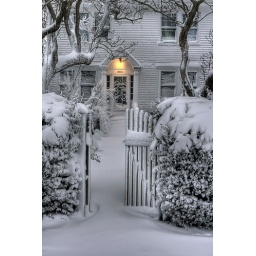
Snow covered home and fence in Provincetown